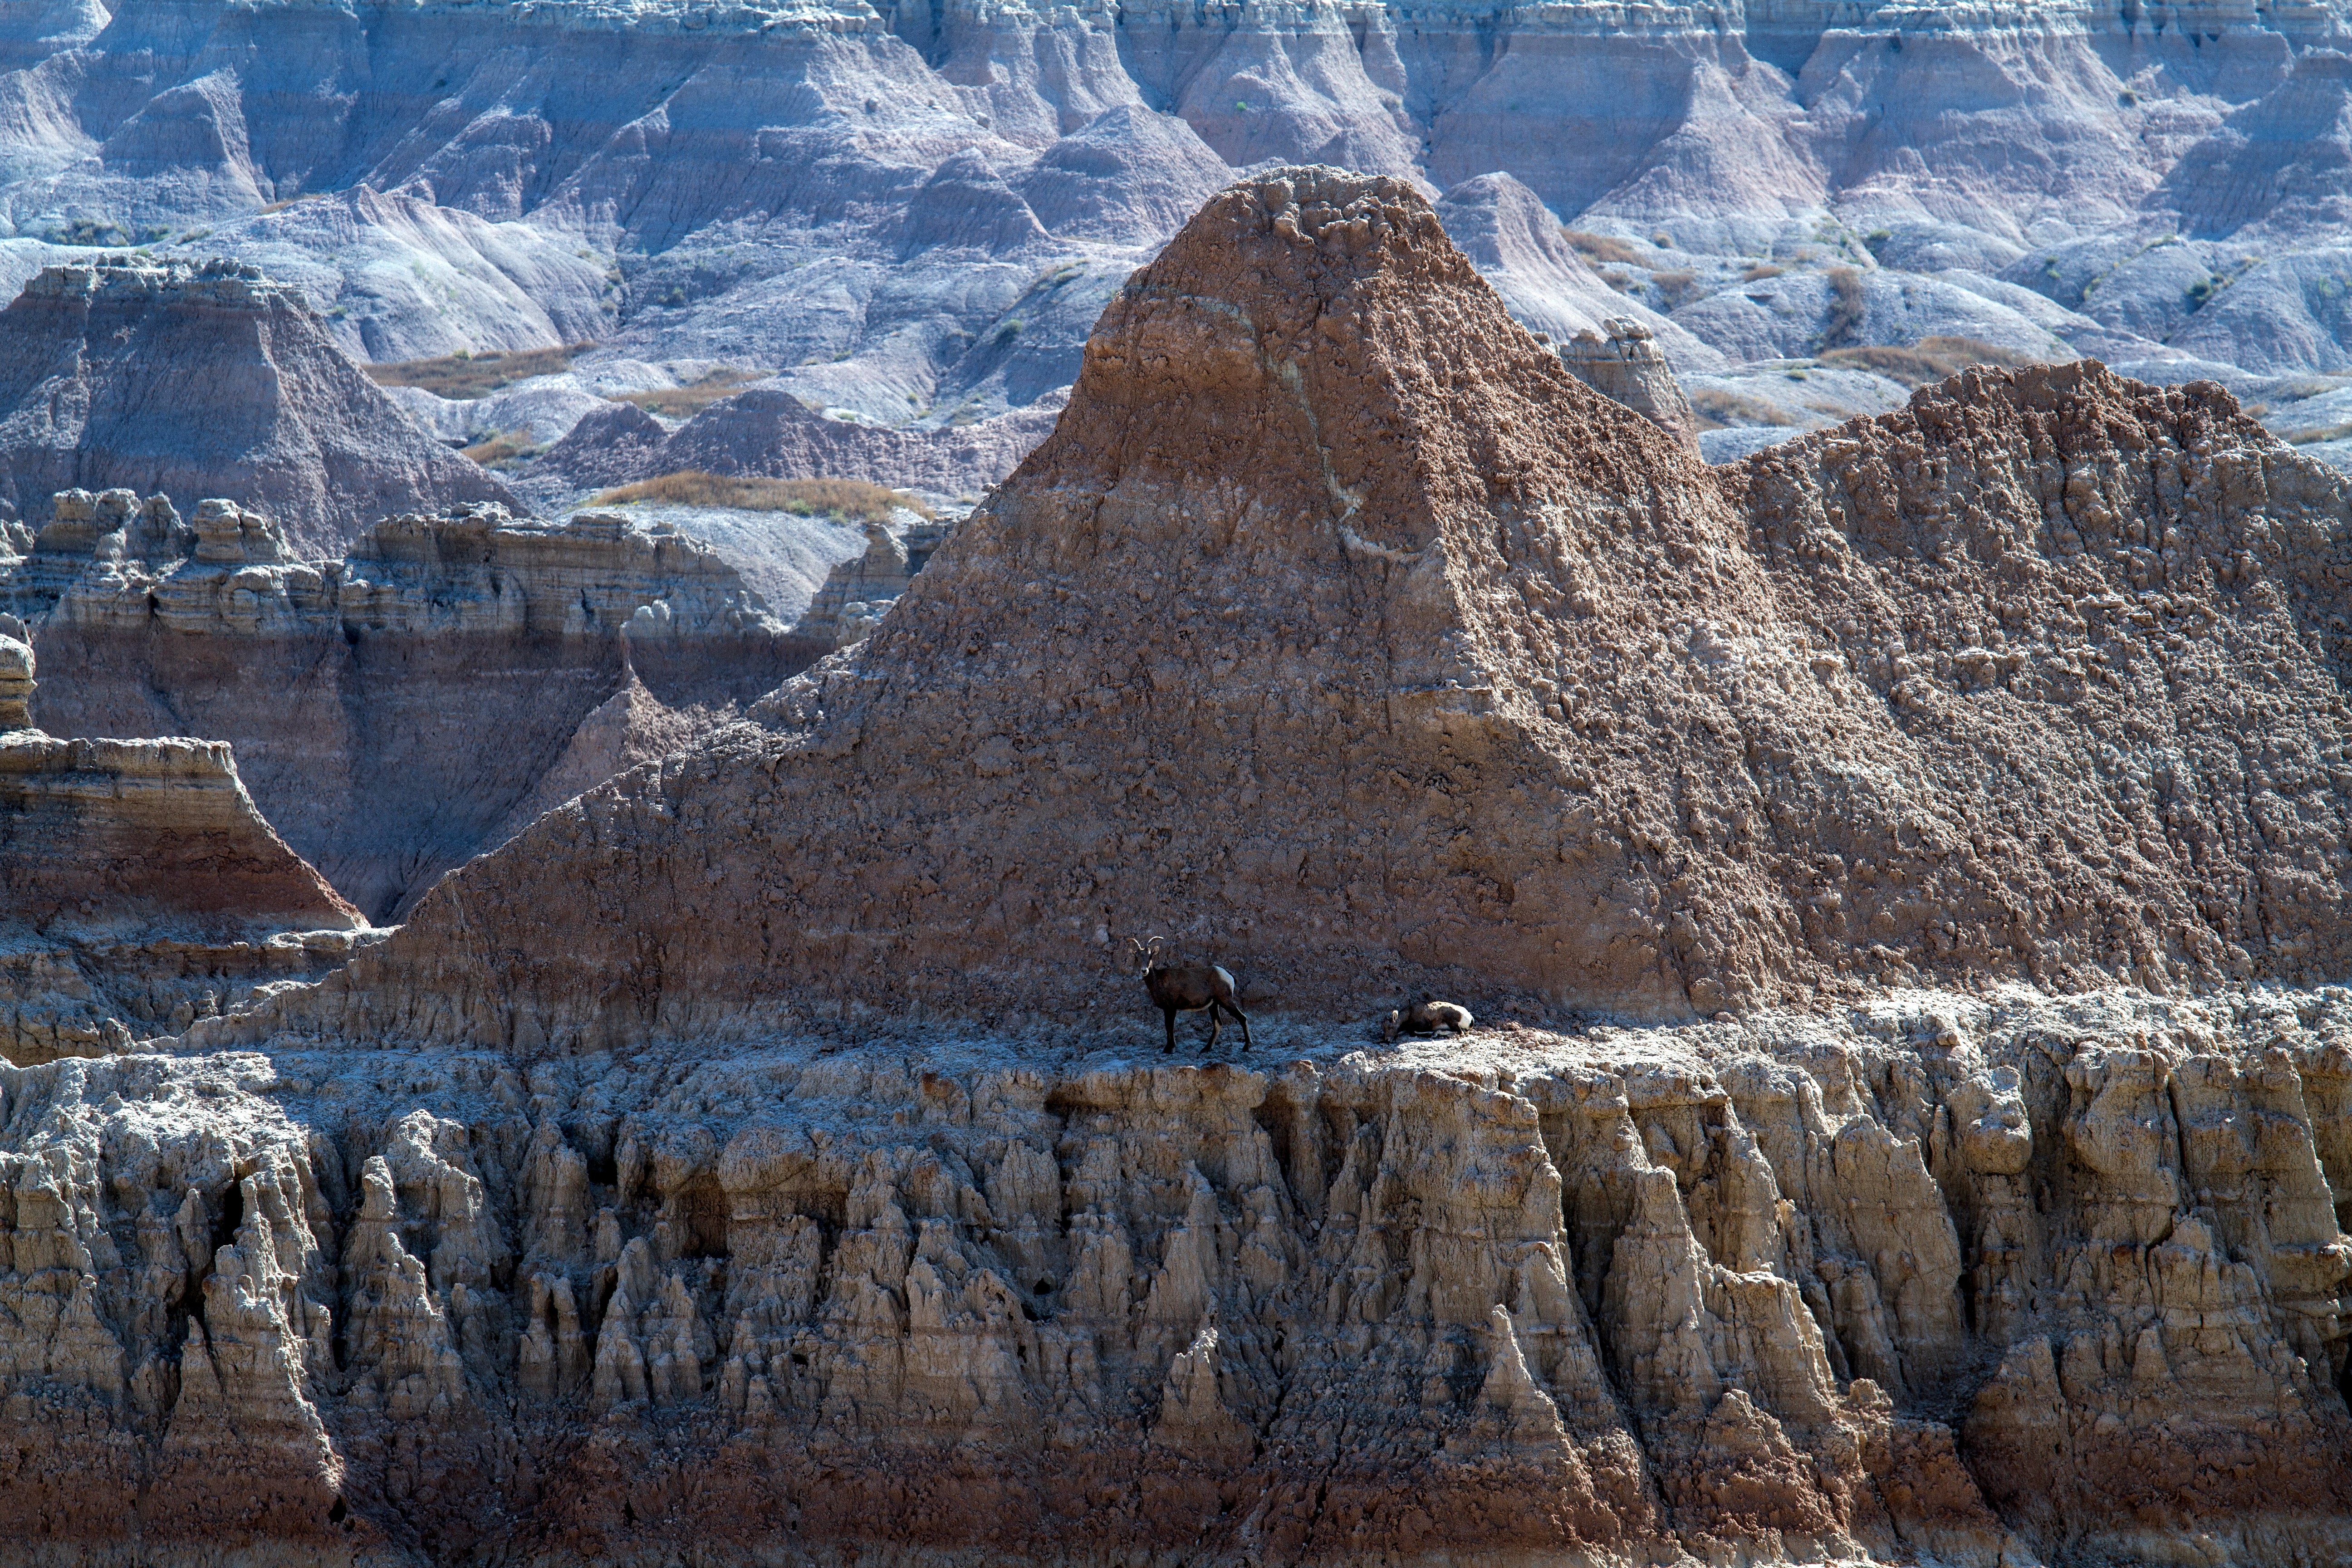
landscape, rock, wilderness, mountain, prairie, valley, mountain range, formation, cliff, usa, america, terrain, national park, united states, geology, badlands, plateau, wadi, north america, badlands national park, south dakota, landform, geographical feature, mountainous landforms, lakota